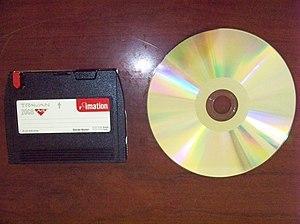
Travan est un support de sauvegarde informatique sur bande magnétique de 8 mm, contenue dans une cartouche. Ses capacités en ont fait un support de choix pour le stockage de grandes quantités de données. Différentes versions en ont été commercialisées, avec une capacité toujours croissante, tout en conservant la bande de 8 mm de large et de 750 pouces de long.